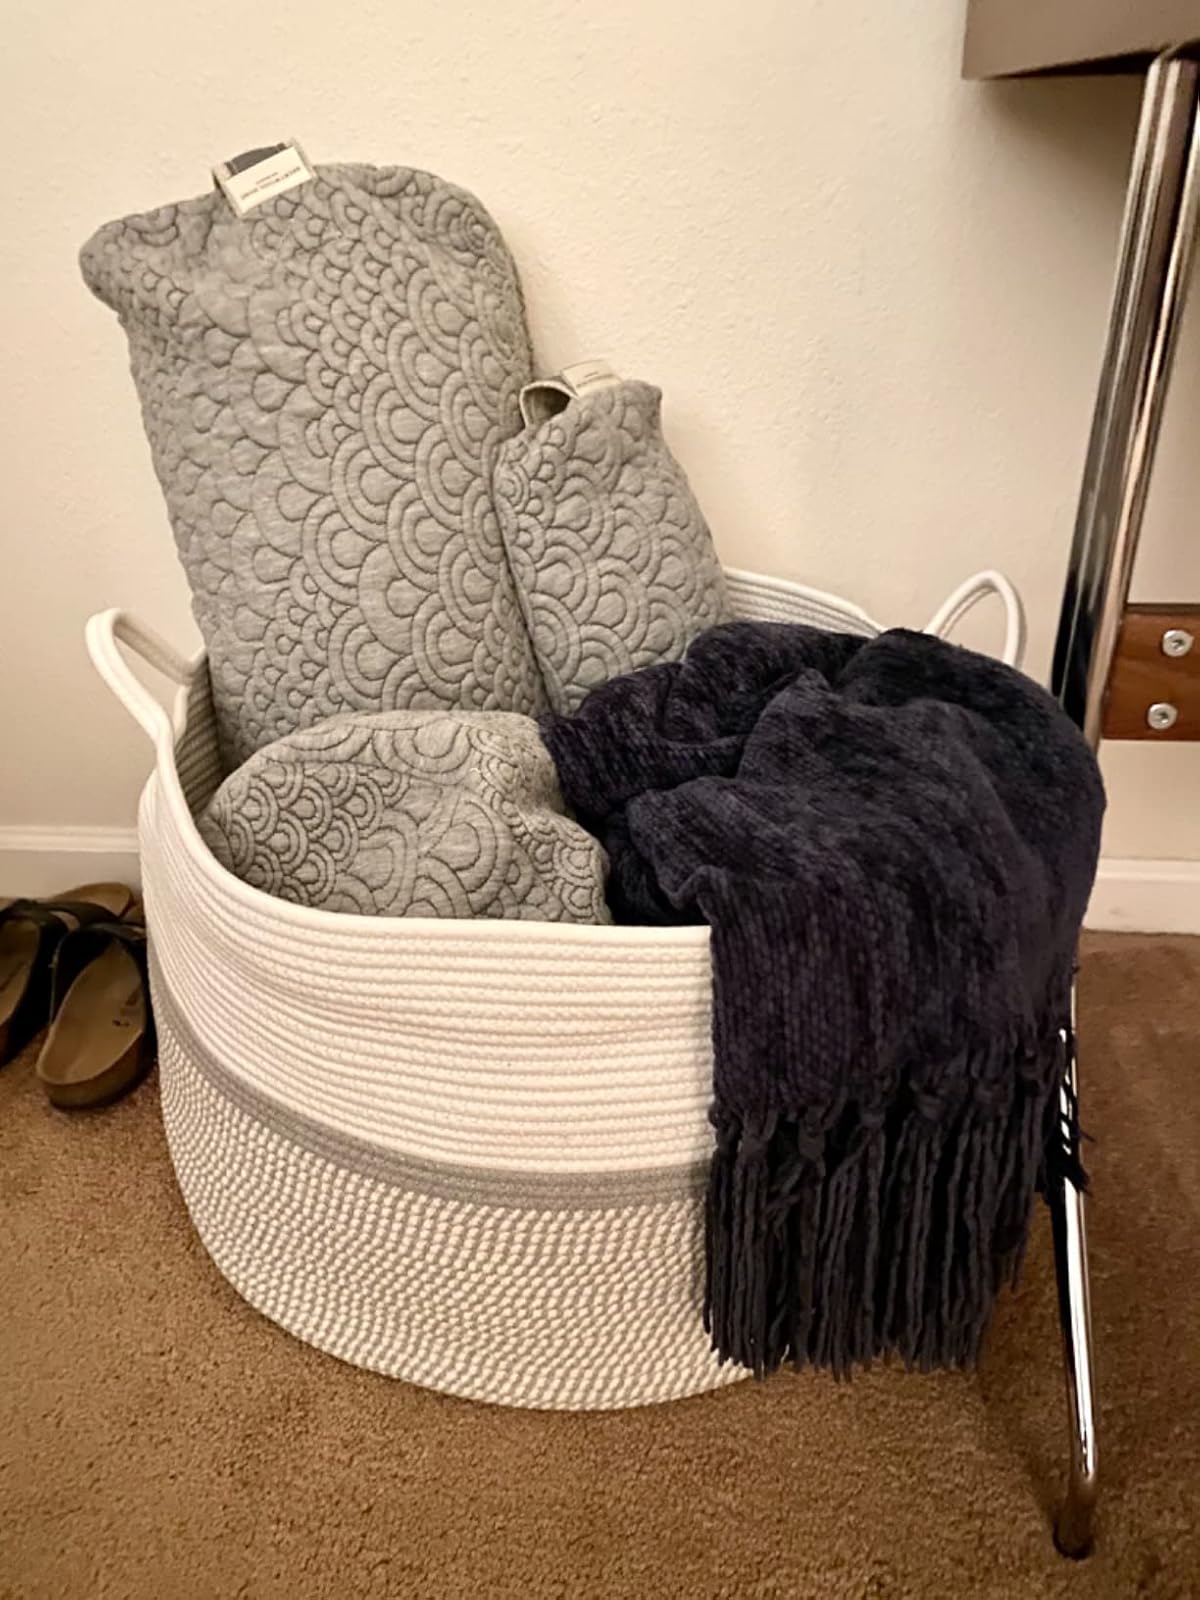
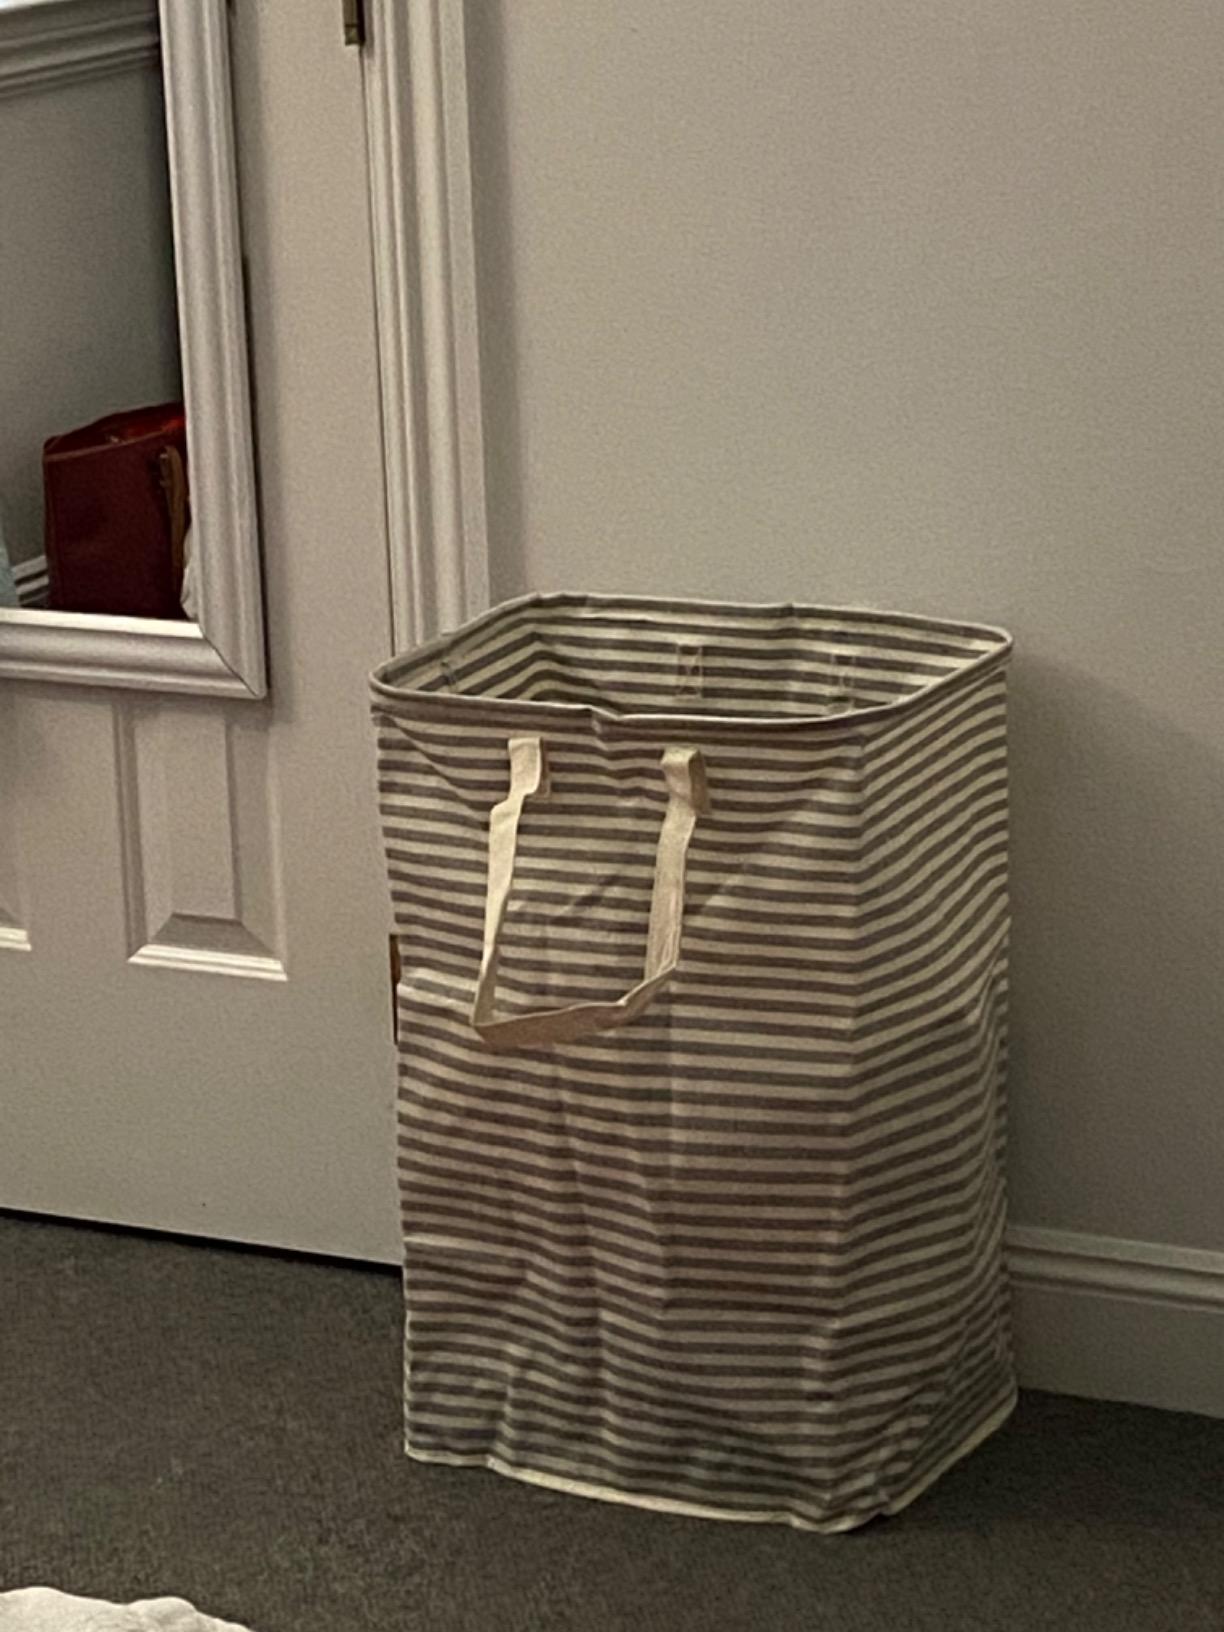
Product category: items_hamper
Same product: no